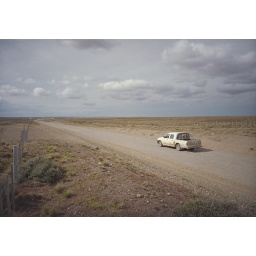
car on a road to nowhere in chilean patagonia